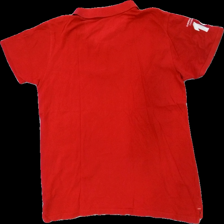
View: back
Type: Top
Category: Men
Brand: Etirel
Colors: Red, White
Material: 100% cotton
Pattern: Logo print
Cut: Regular
Size: L
Season: All
Stains: Minor
Smell: Minor
Price range: <50
Recommended usage: Export